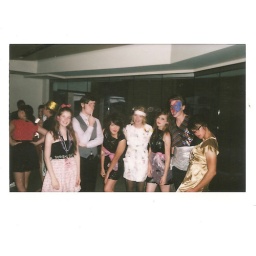
Summer School Trash and Flash Disco, we all looked so lovely in sweaty garbage bags, dress and red lipstick.